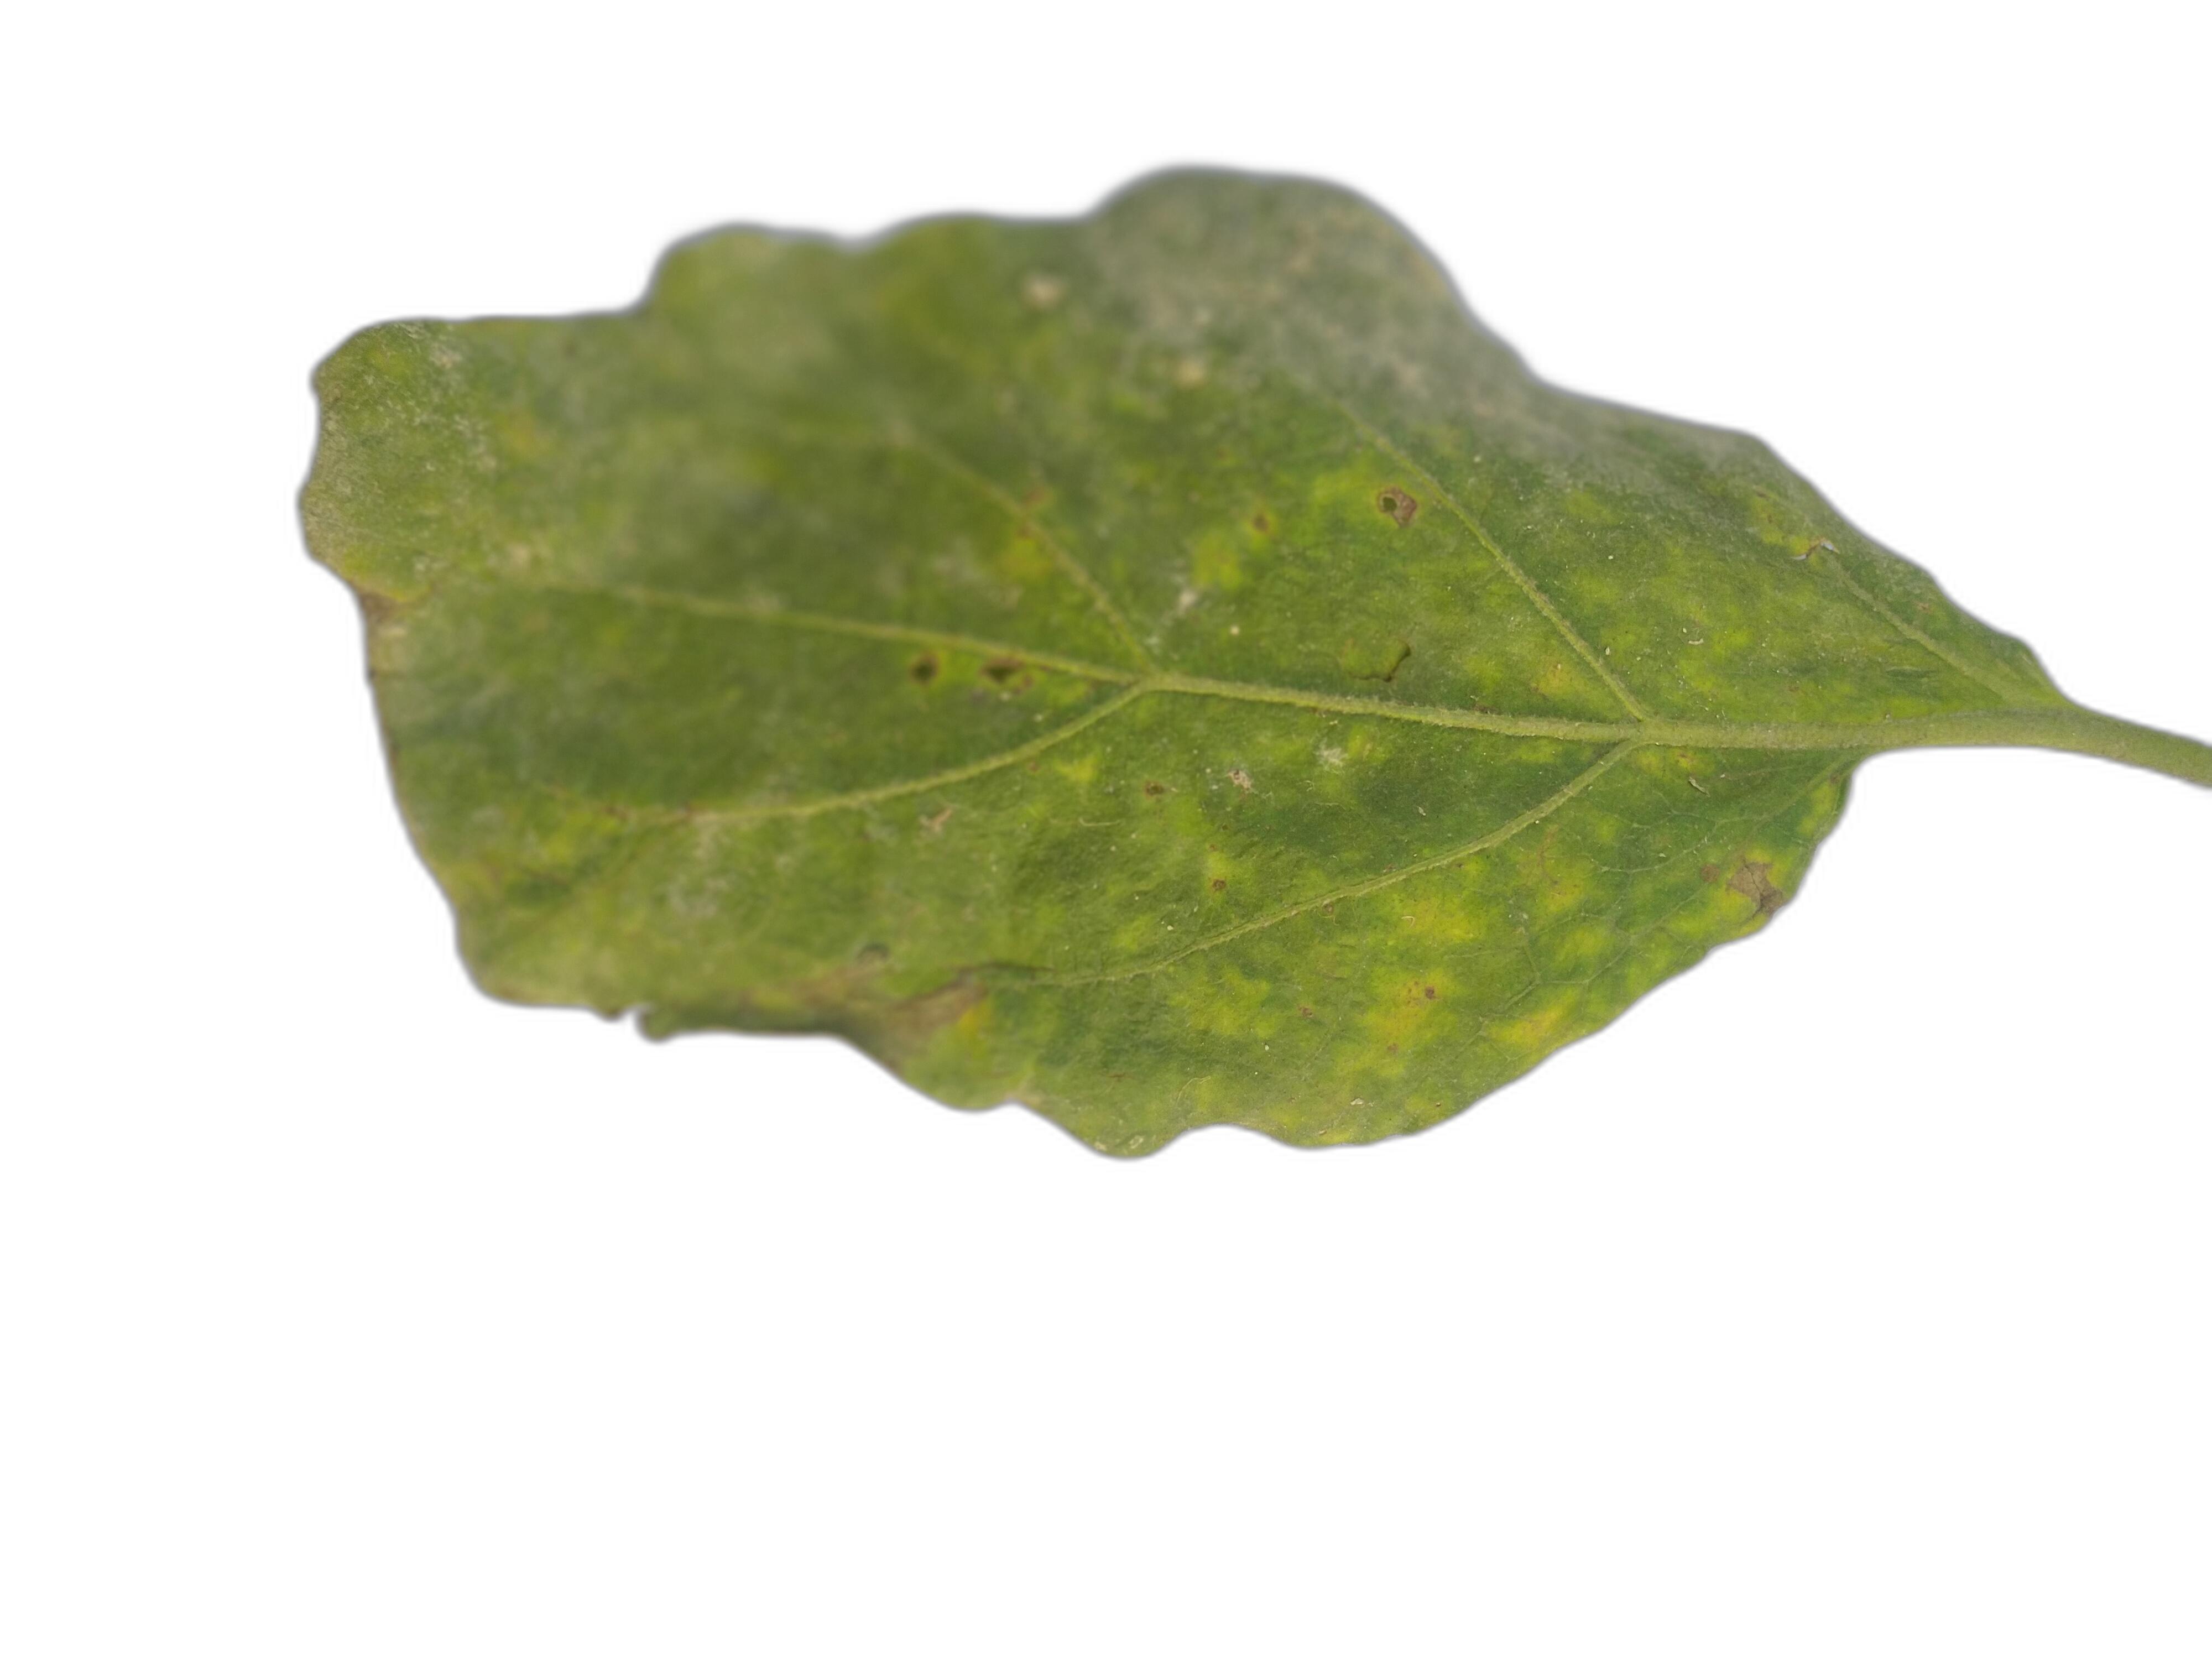
Label: Leaf Spot Disease